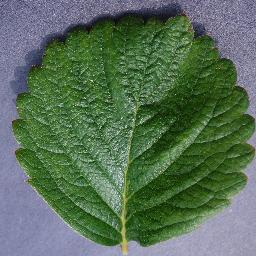
Label: Strawberry___healthy